Wollongong

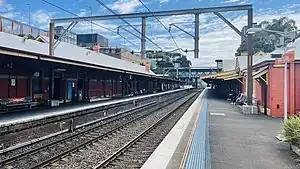
Wollongong railway station

The inner city area includes the suburbs of Wollongong and North Wollongong, extending from Fairy Meadow in the north, west to include the Wollongong Hospital, and south to the Greenhouse Park. At the , the suburb of Wollongong had a population of 18,442.